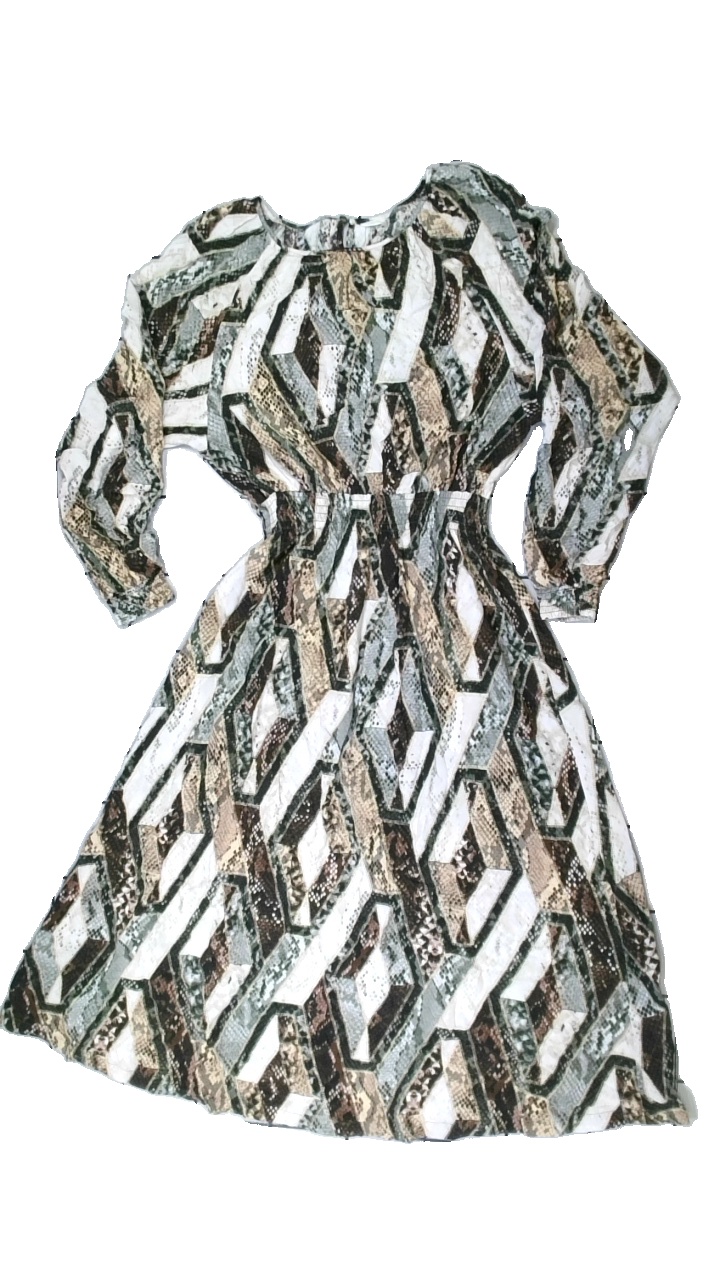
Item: Dress (Ladies)
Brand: Missing
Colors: Beige, Green, White, Multicolor
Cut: Regular, C-collar
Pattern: Other
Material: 100% viscose
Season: All
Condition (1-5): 4
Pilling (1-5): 5
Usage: Reuse
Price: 100-150